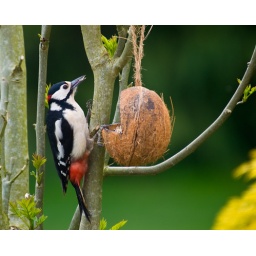
Identified as male by the red crest on the back of his head. The female lacks this.